3rd Division (Australia)

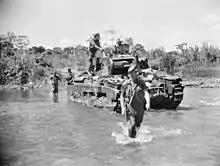
Troops from the 3rd Division cross the Hongorai River alongside Matilda tanks from the 2/4th Armoured Regiment in May 1945

Following the capture of Pearl Ridge by the 25th Battalion, the focus of the 3rd Division's operations on Bougainville was shifted on the northern and southern sectors. The 11th Brigade, independent of the 3rd Division, assumed control of the drive to the north, while the 3rd Division concentrated on the drive south towards Buin, where the main Japanese force was concentrated. Rotating his brigades, the division's commander, Major General William Bridgeford, advanced south from Torokina towards the Puriata river. After crossing it, the Japanese launched a significant counterattack around Slater's Knoll, which was eventually beaten off in early April.